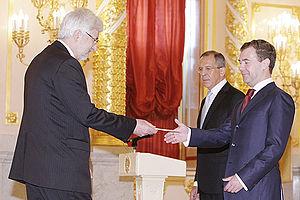
L'ambassade de France en Russie est la représentation diplomatique de la République française auprès de la Fédération de Russie. Elle est située à Moscou, la capitale du pays, et son ambassadeur est, depuis 2020, Pierre Lévy.
Jean de Gliniasty, né le 27 septembre 1948 à Lyon, est un diplomate français, entré au Ministère des Affaires étrangères en 1975. Il est actuellement consultant, enseignant et directeur de recherche à l'Institut de relations internationales et stratégiques.